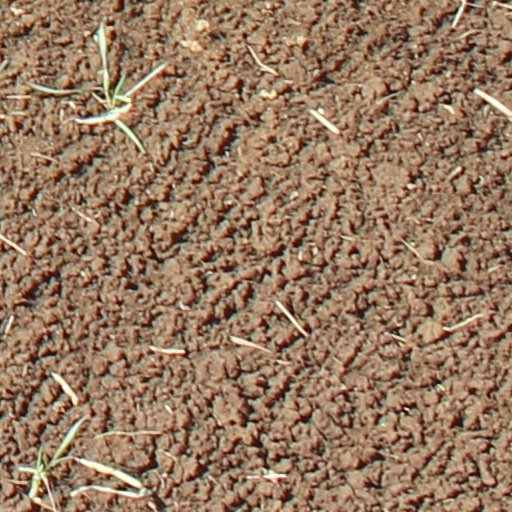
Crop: wheat